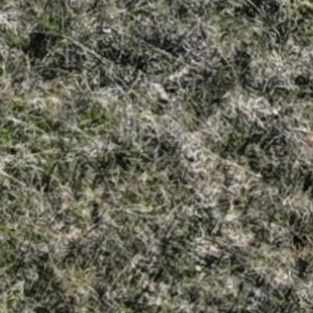
Month: october